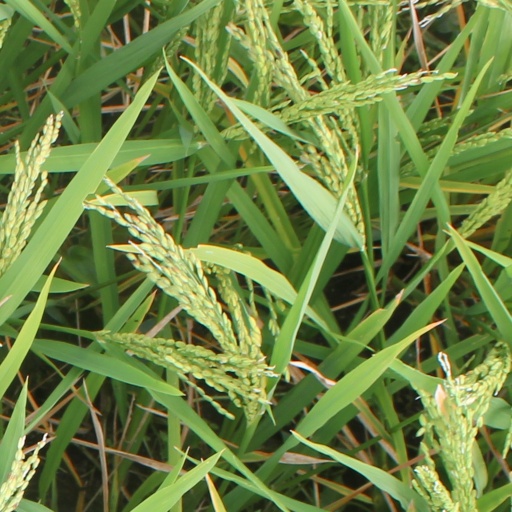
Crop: rice